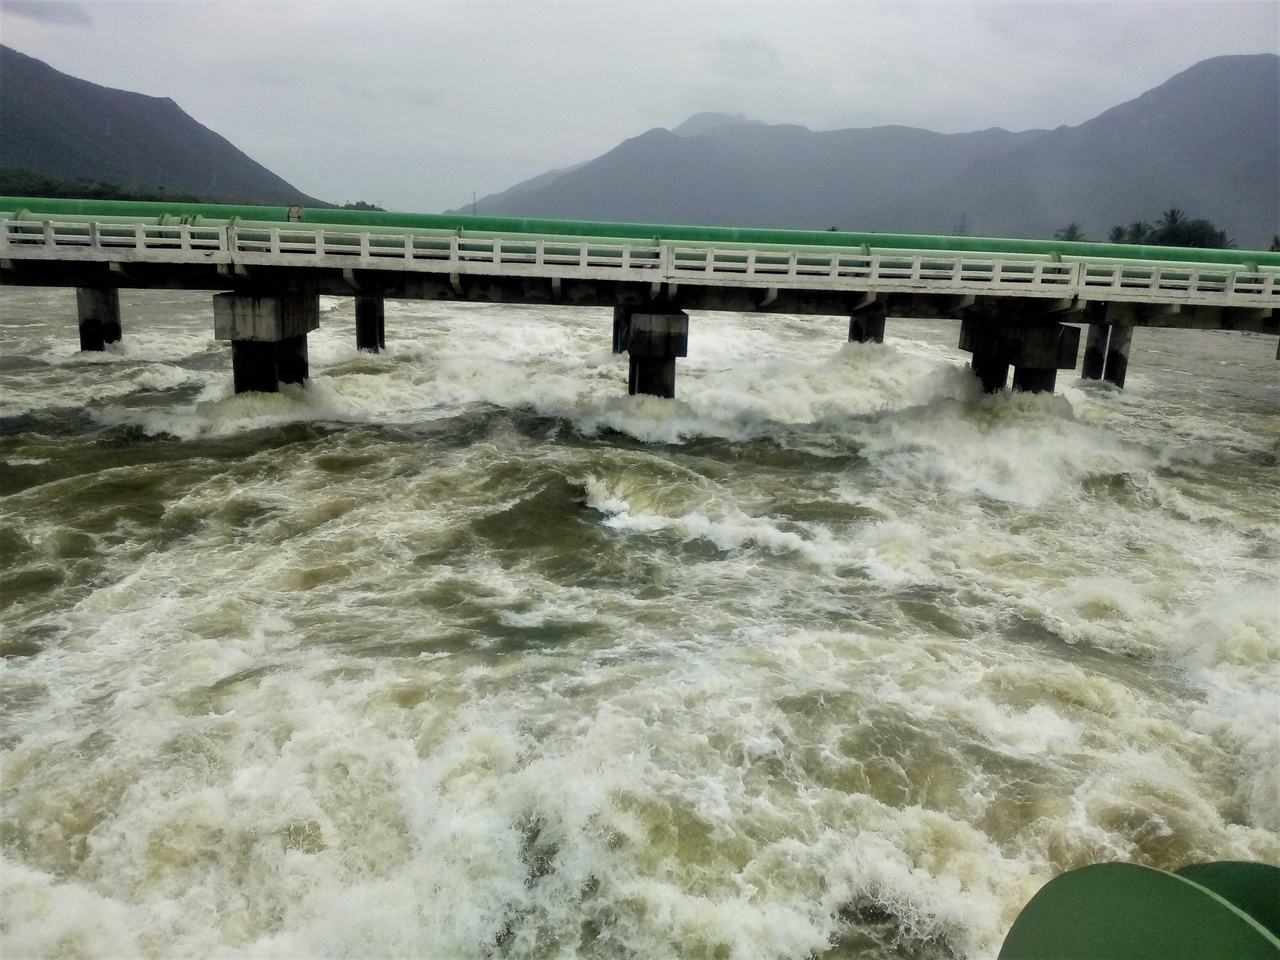
the flood is overfull in bridge